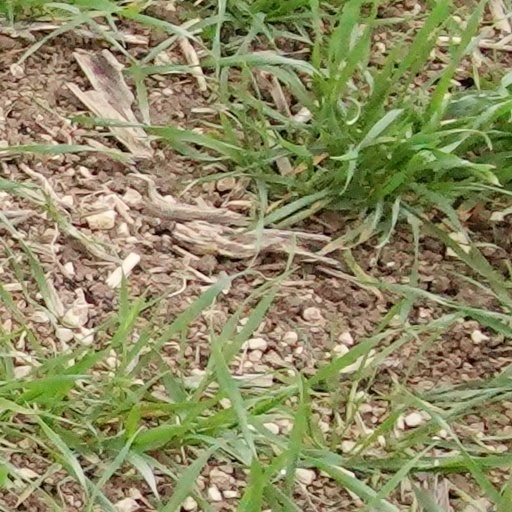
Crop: wheat